Covent Garden

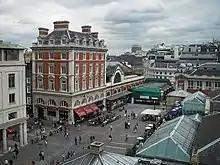
Covent Garden Piazza

The market halls and several other buildings in Covent Garden were bought by Capital & Counties Properties (now known as Shaftesbury Capital) in partnership with GE Real Estate in August 2006 for £421 million, on a 150-year head lease. The buildings are let to the Covent Garden Area Trust, who pay an annual peppercorn rent of one red apple and a posy of flowers for each head lease, and the Trust protects the property from being redeveloped. In March 2007 CapCo also acquired the shops located under the Royal Opera House. The complete Covent Garden Estate owned by CapCo consists of , and, as of 2007, has a market value of £650 million.